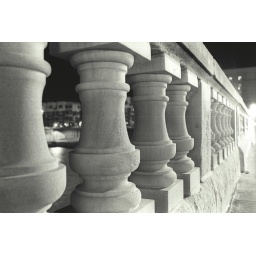
river bridge in Des Moines at night. Negatives were scratched I'm assuming when I loaded the file into the cassette.